Beijing EC3

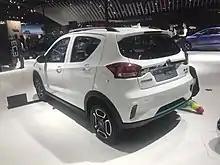
BJEV EC3 rear

The BJEV EC3 is the facelifted EC180 NEV. The EC5 debuted during the 2018 Chengdu Auto Show as an update to be more inline with the rest of the BJEV models.